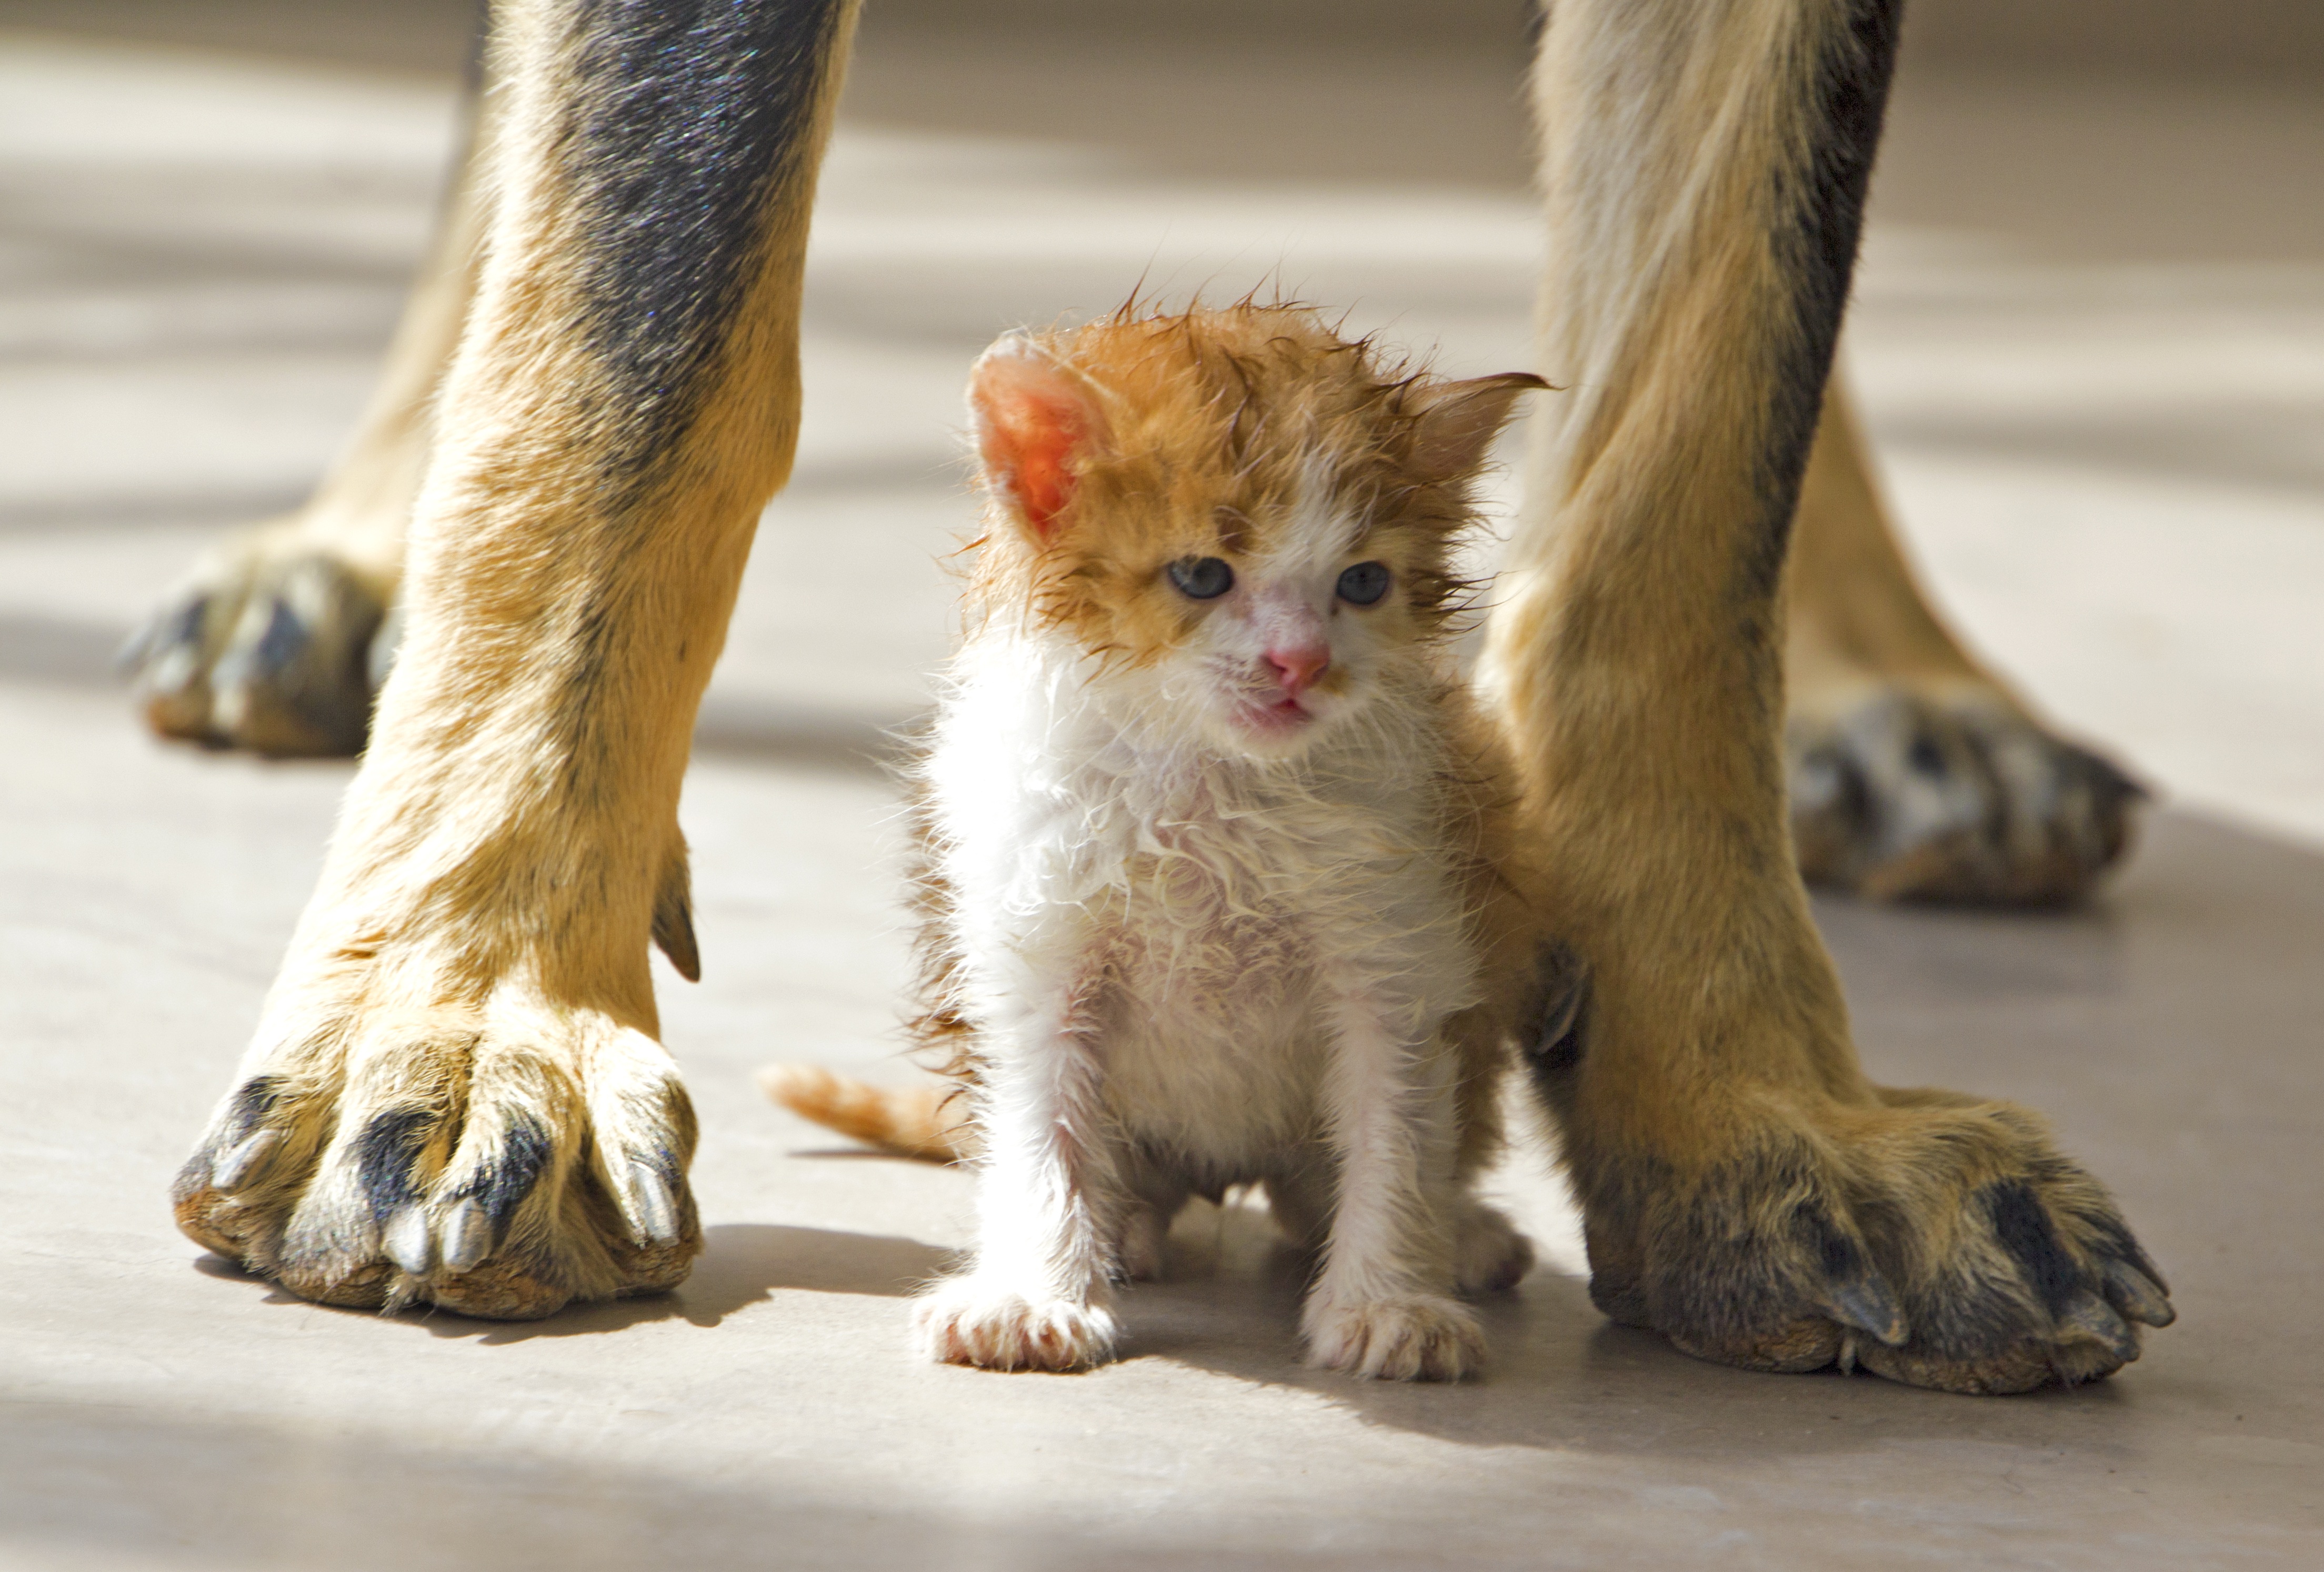
wet, dog, cute, pet, young, kitten, cat, mammal, friendship, together, friend, whiskers, kitty, animals, vertebrate, small to medium sized cats, cat like mammal